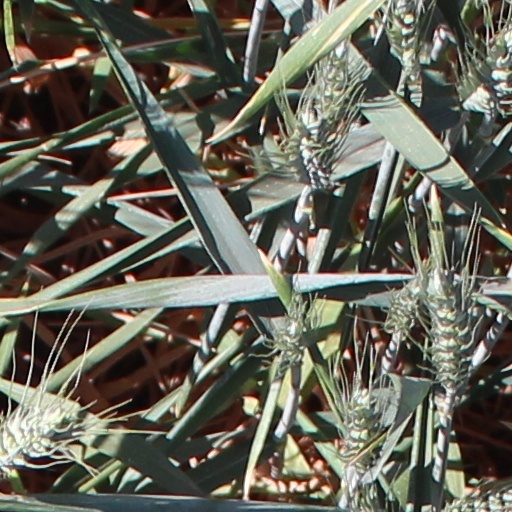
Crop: wheat